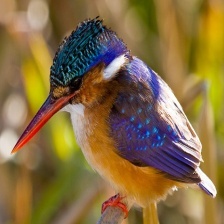
Species: MALACHITE KINGFISHER
Scientific name: CORYTHORNIS CRISTATUS